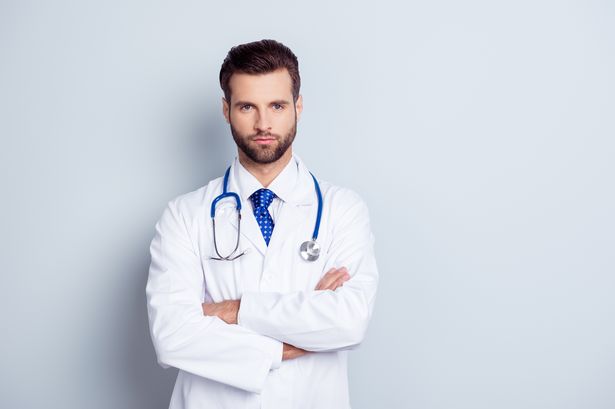
Gender: men